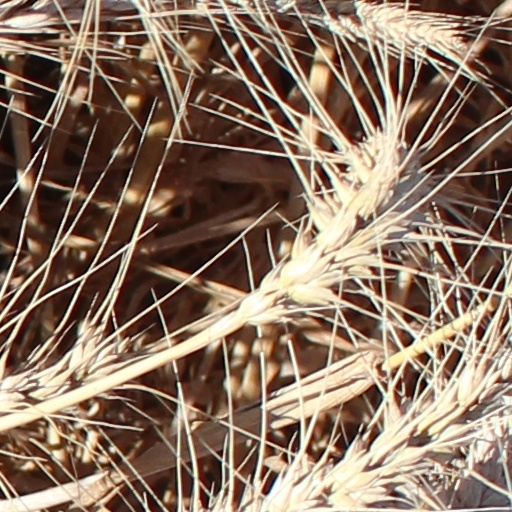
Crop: wheat